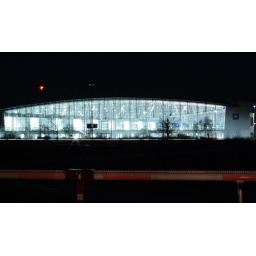
A Fairhall in Hannover - shot during night with my camera balanced on my car roof